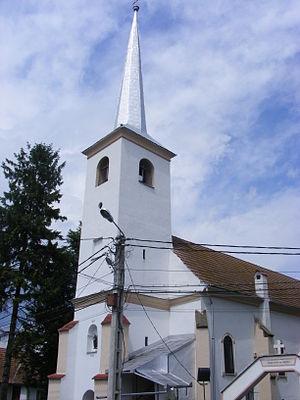
Ciceu est une commune roumaine du județ de Harghita, dans le Pays sicule, dans la région historique de Transylvanie. Elle est composée des deux villages suivants: